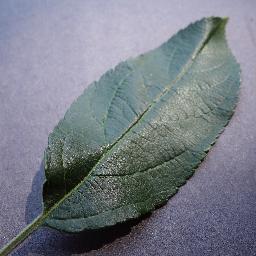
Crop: apple
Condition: healthy